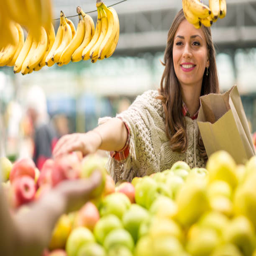
young woman buying at the market